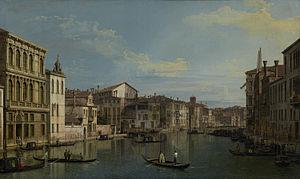
Le J. Paul Getty Museum est un musée américain situé à Los Angeles en deux sites distincts, le Getty Center et la villa Getty.